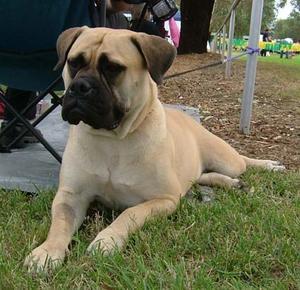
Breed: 231-n000077-bull_mastiff